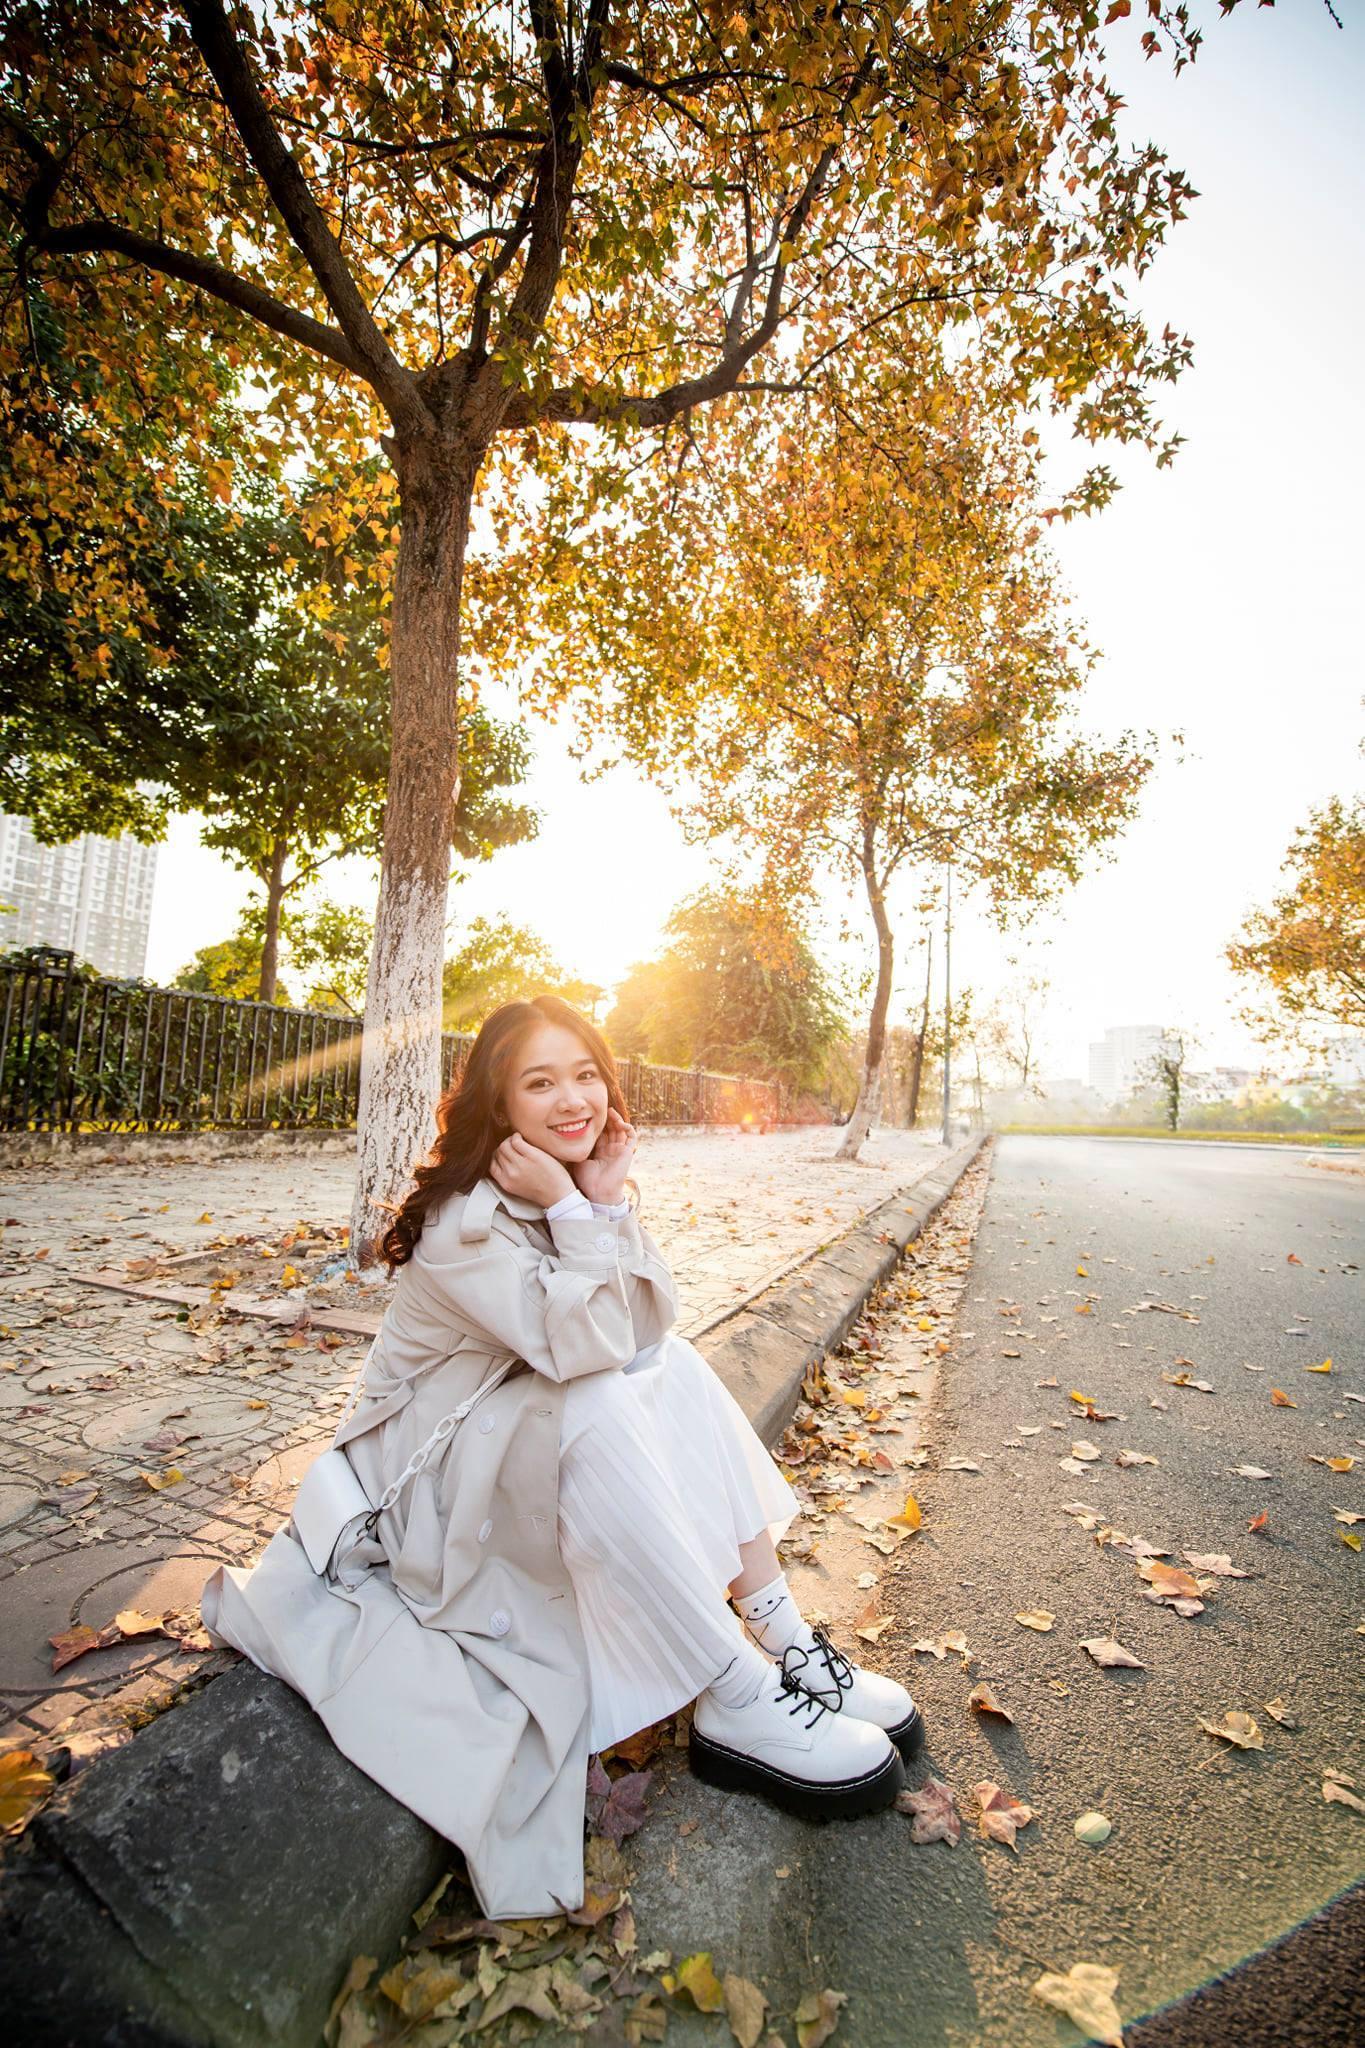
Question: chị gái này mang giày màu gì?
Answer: mang giày màu trắng